Toxic shock syndrome

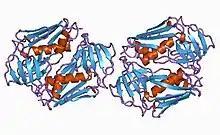
Toxic shock syndrome toxin-1 protein from staphylococcus

Toxic shock syndrome (TSS) is a condition caused by bacterial toxins. Symptoms may include fever, rash, skin peeling, and low blood pressure. There may also be symptoms related to the specific underlying infection such as mastitis, osteomyelitis, necrotising fasciitis, or pneumonia.